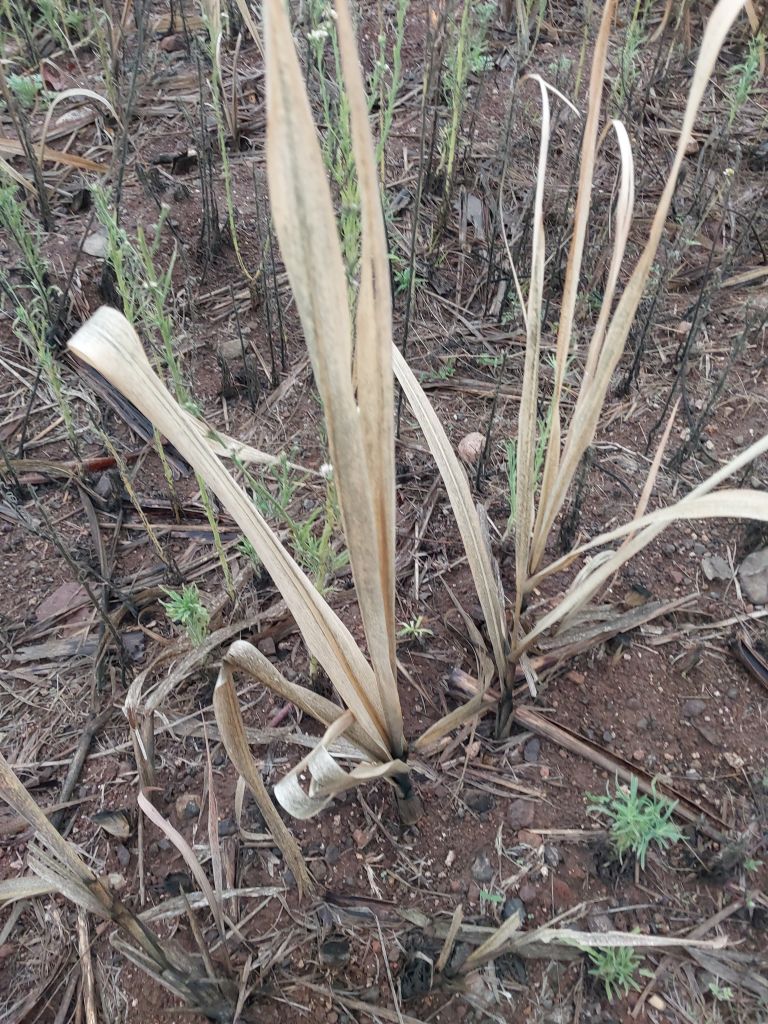
Label: Sett Rot